Joel Fuhrman

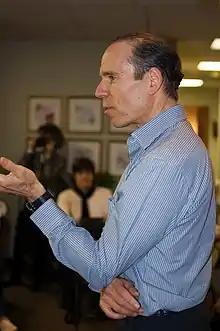
Joel Fuhrman, May 2011

Joel Fuhrman (born December 2, 1953) is an American celebrity doctor who advocates a plant-based diet termed the "nutritarian" diet which emphasizes nutrient-dense foods. His practice is based on his nutrition-based approach to obesity and chronic disease, as well as promoting his products and books. He has written books promoting his dietary approaches including the bestsellers "Eat to Live", "Super Immunity", "The Eat to Live Cookbook", "The End of Dieting" (2016) and "The End of Heart Disease" (2016). He sells a related line of nutrition-related products.